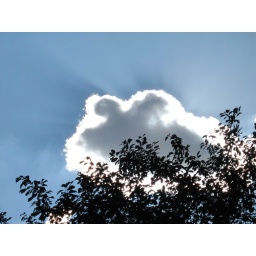
cloud in the sky